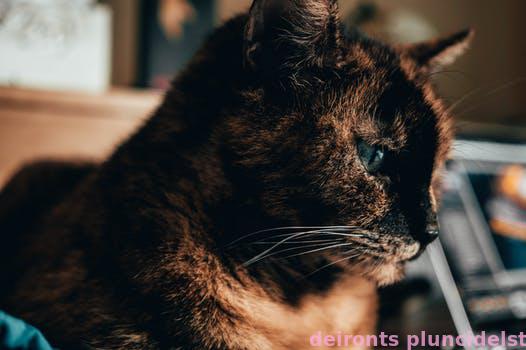
Label: Watermark